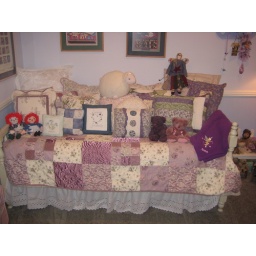
I took this of my day bed in the guest room with the new white eyelet bed skirt that I got.